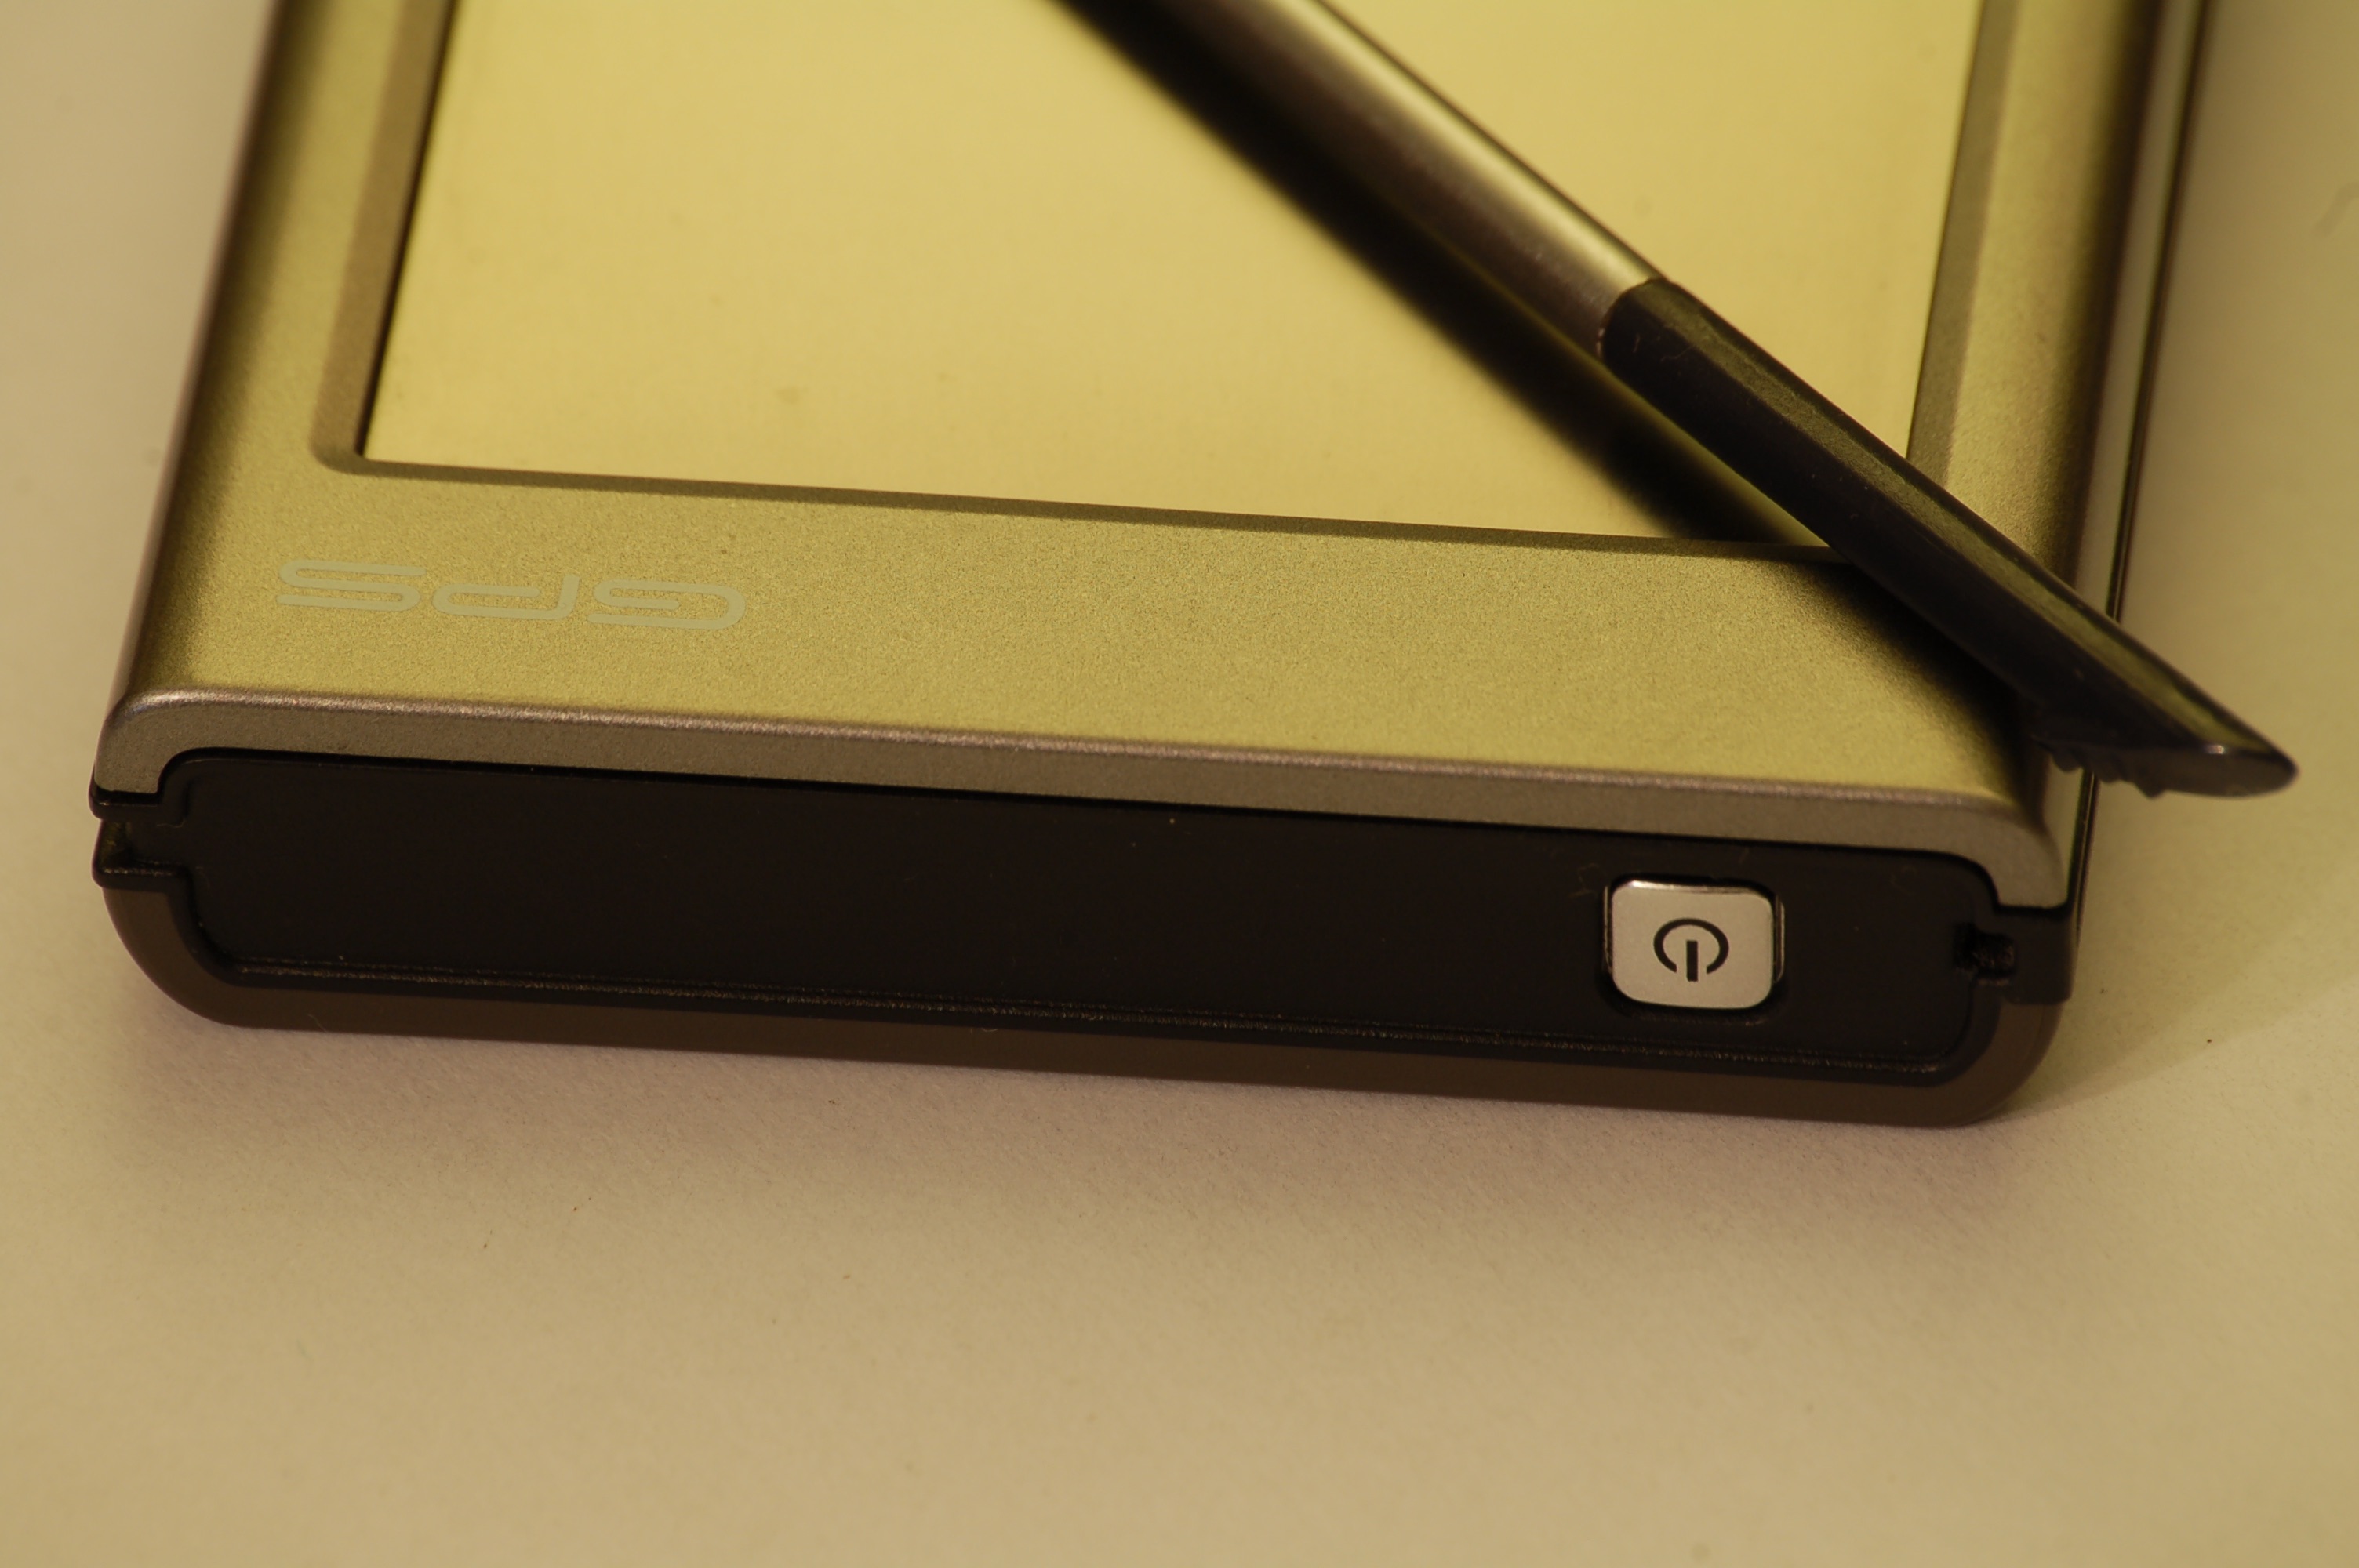
smartphone, gadget, mobile phone, portable communications device